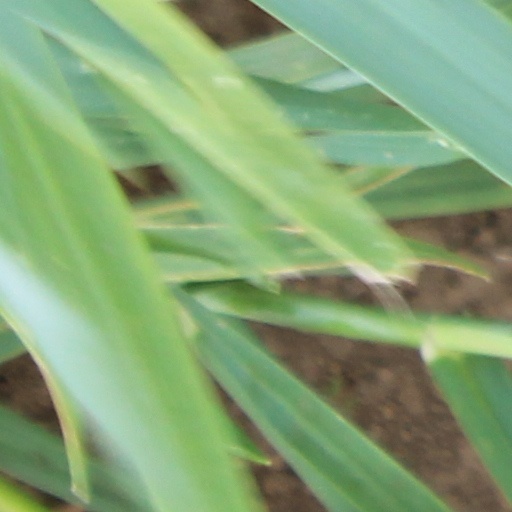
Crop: wheat